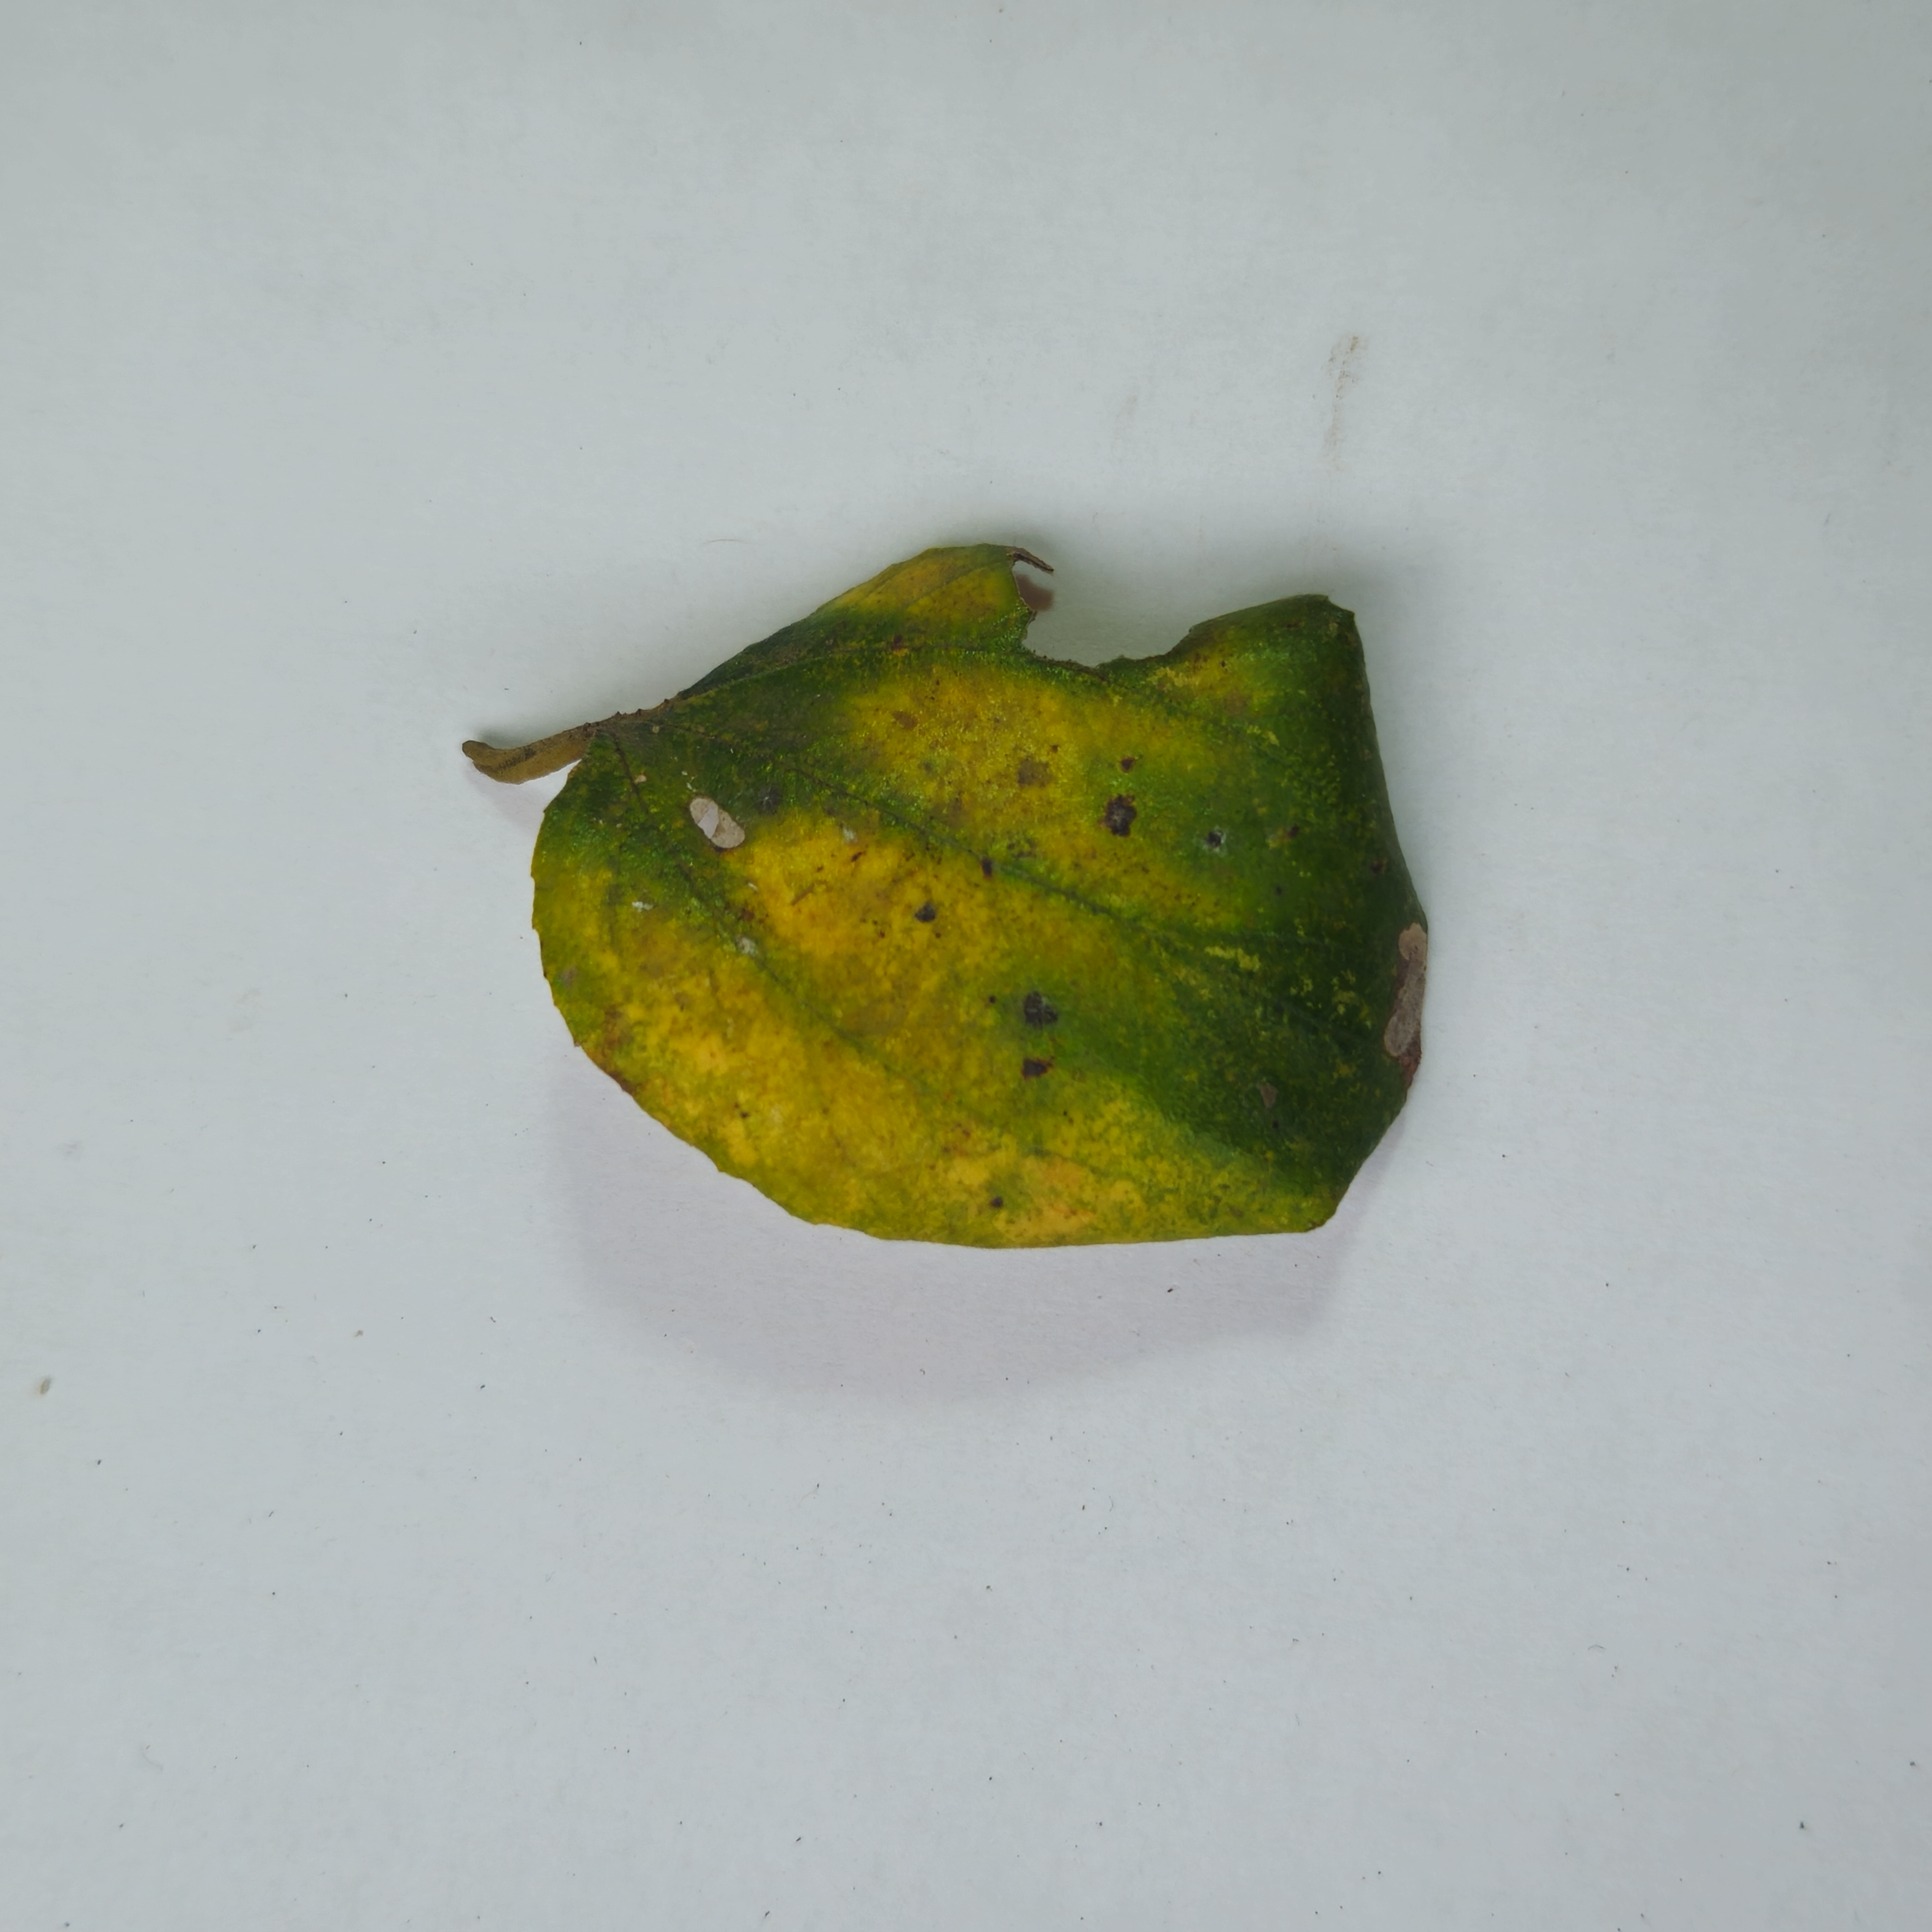
Label: Yellow